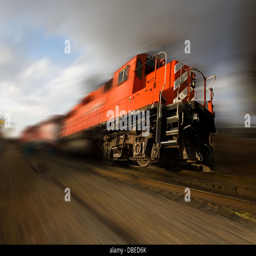
a runaway freight train with wheels of the ground